Polish–Lithuanian Commonwealth

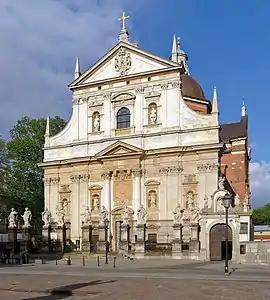
Saints Peter and Paul Church in Kraków was built between 1597 and 1619 by the Jesuit order

The Polish–Lithuanian Commonwealth was immensely multicultural throughout its existence – it comprised countless religious identities and ethnic minorities inhabiting the country's vast territory. The precise number of minority groups and their populations can only be hypothesised. Statistically, the most prominent groups were the Poles, Lithuanians, Germans, Ruthenians and Jews. There were also considerable numbers of Czechs, Hungarians, Livonians, Romanis, Vlachs, Armenians, Italians, Scots, and the Dutch (Olędrzy), who were either categorised as merchants, settlers or refugees fleeing religious persecution.